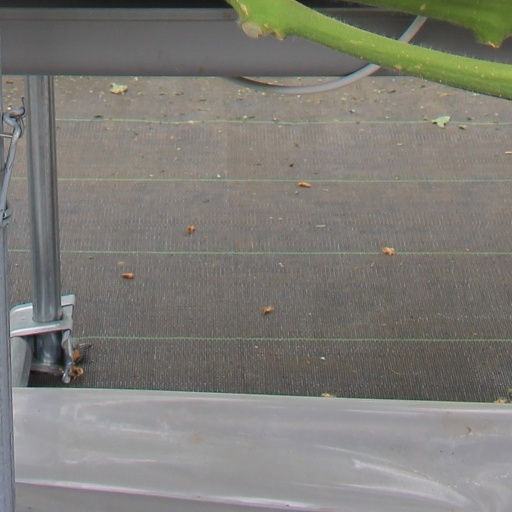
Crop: tomato